Stadthalle Fürth

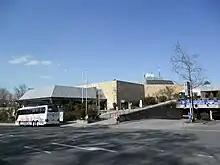
Stadthalle Fürth

Stadthalle Fürth is a multi-purpose indoor arena located in Fürth, Germany. It opened in 1982 and has a total area of 2,500 m. Notable past performers include Chuck Berry, Frank Zappa, Alice Cooper, Ted Nugent, Ozzy Osbourne, Beastie Boys and Run–D.M.C.